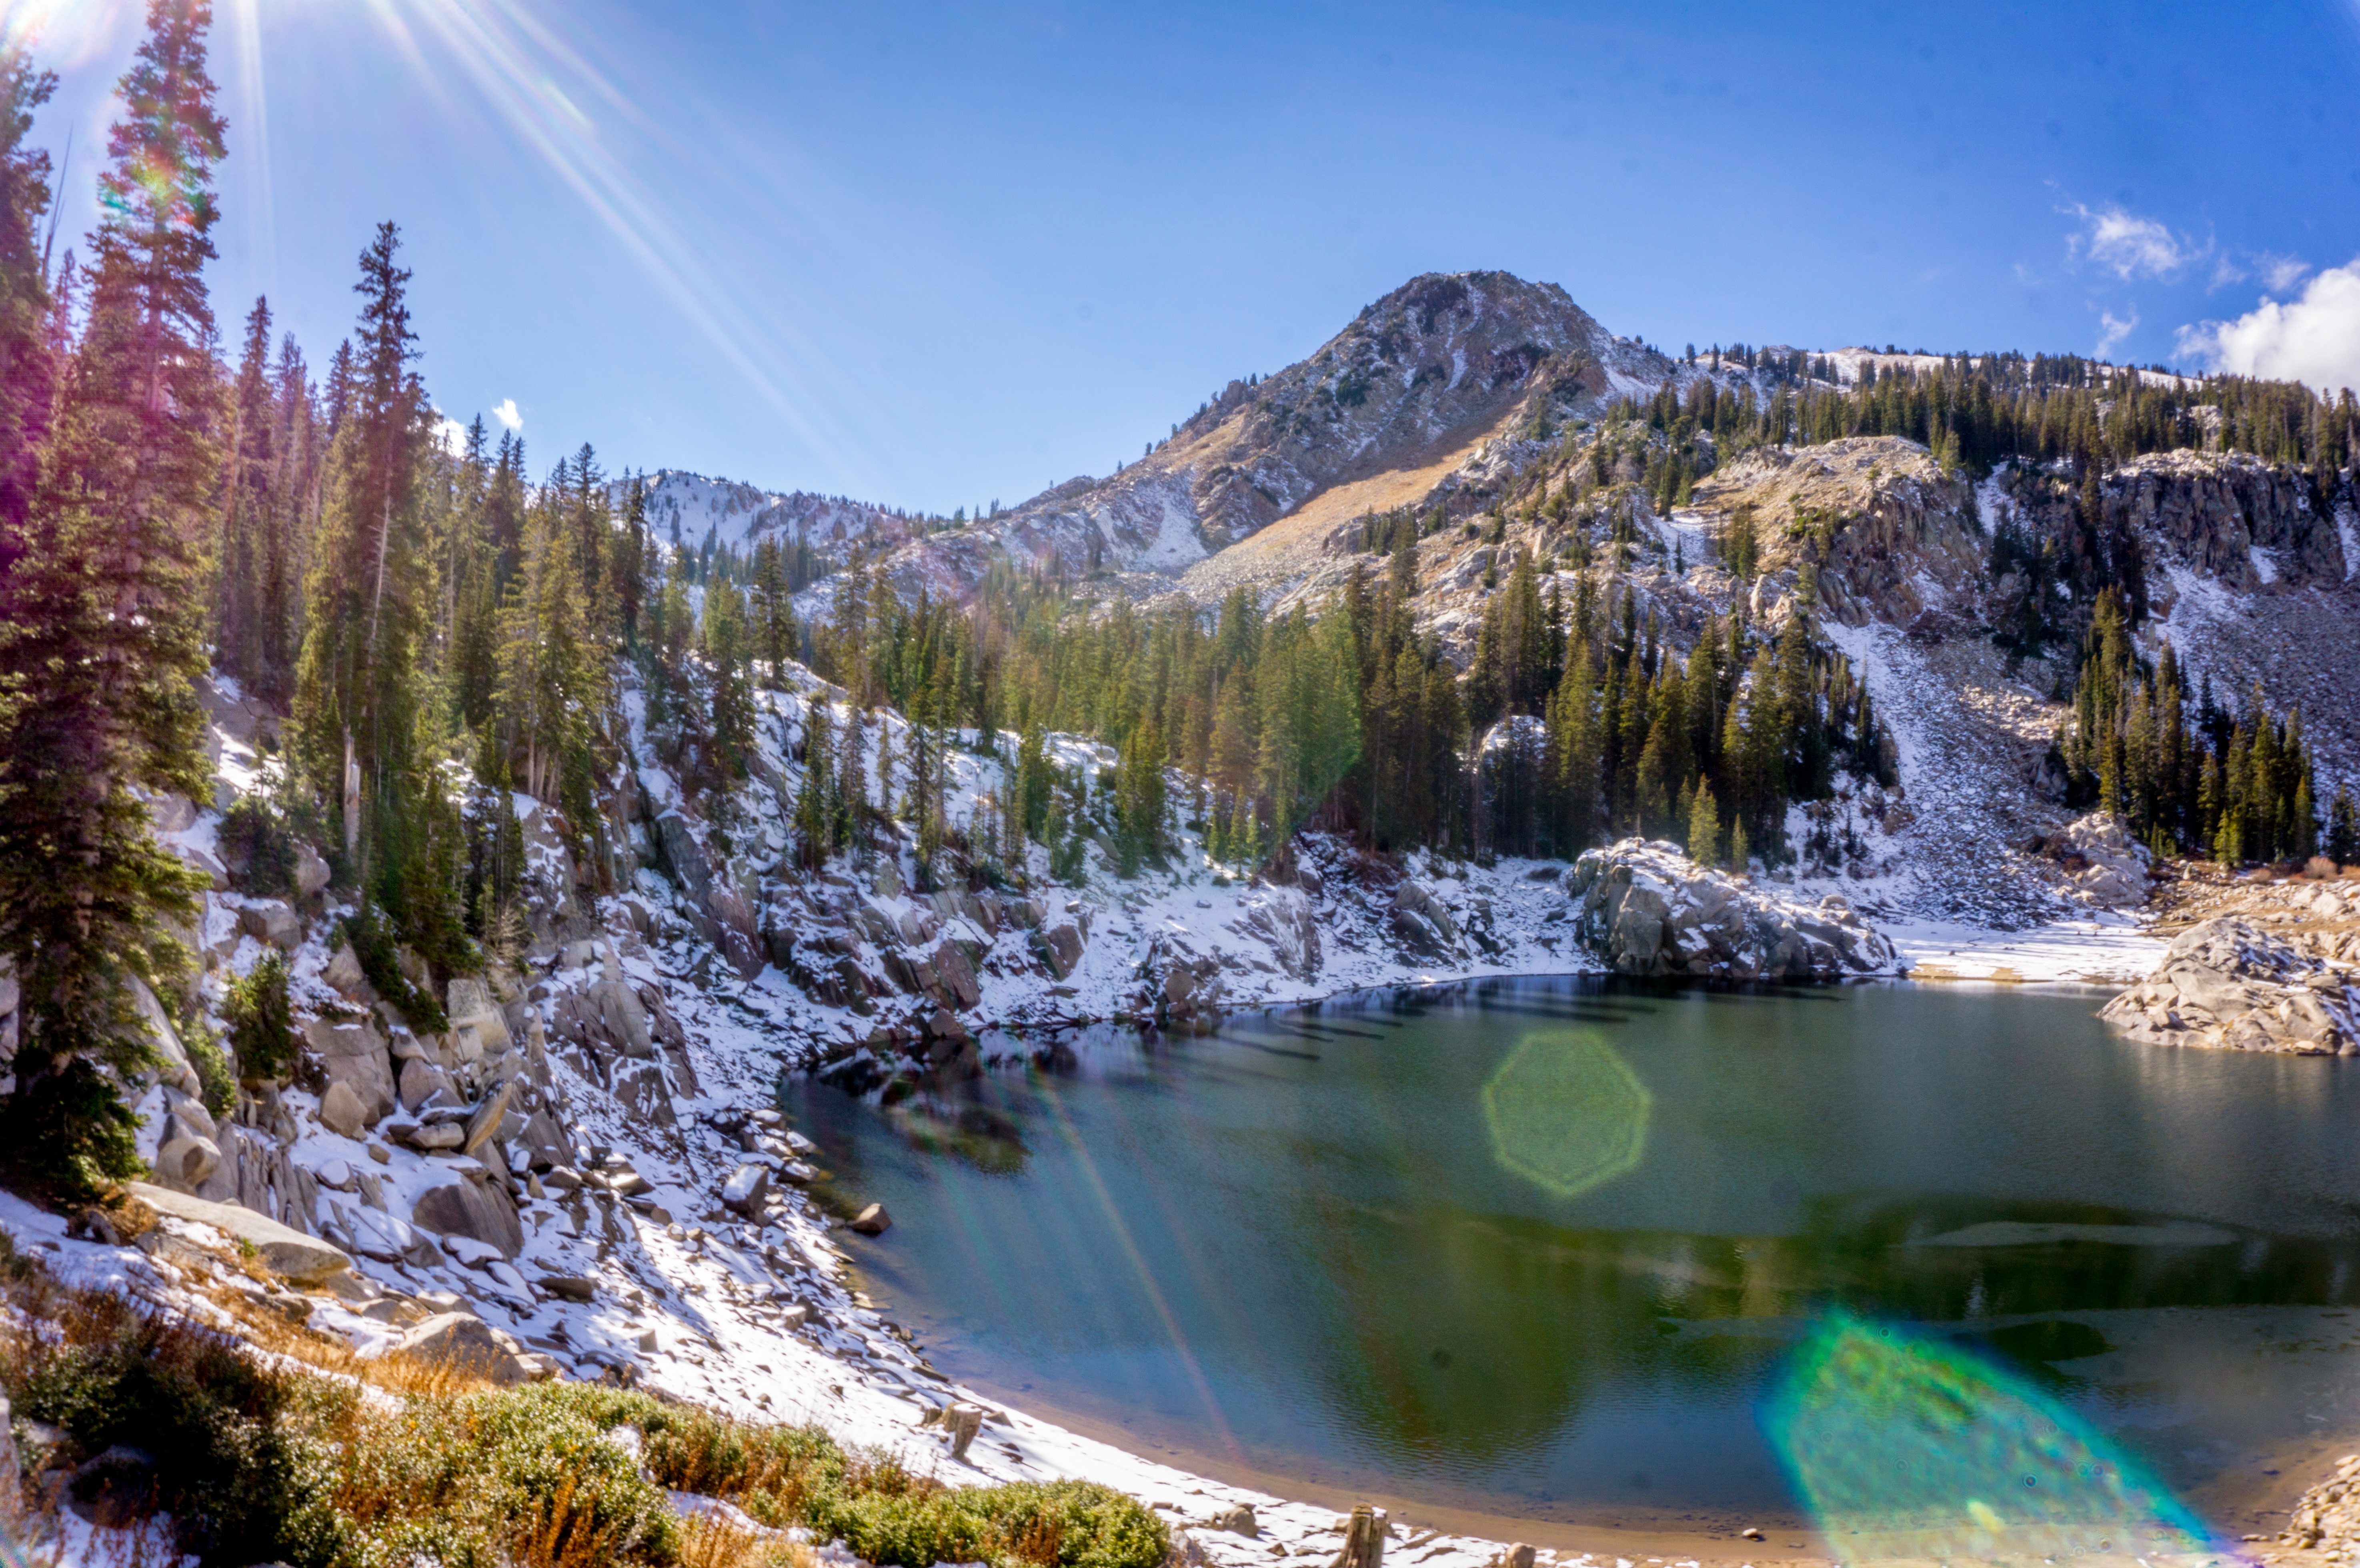
landscape, wilderness, mountain, snow, lake, valley, mountain range, reflection, park, national park, season, body of water, alps, water feature, mountainous landforms